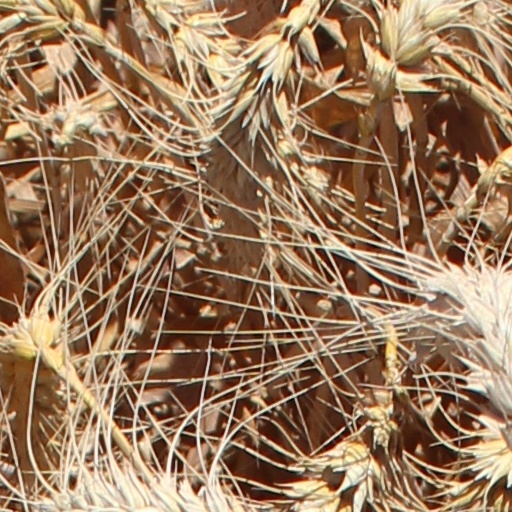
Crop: wheat